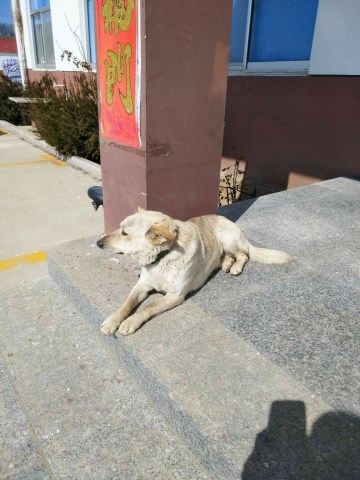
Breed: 3336-n000121-chinese_rural_dog